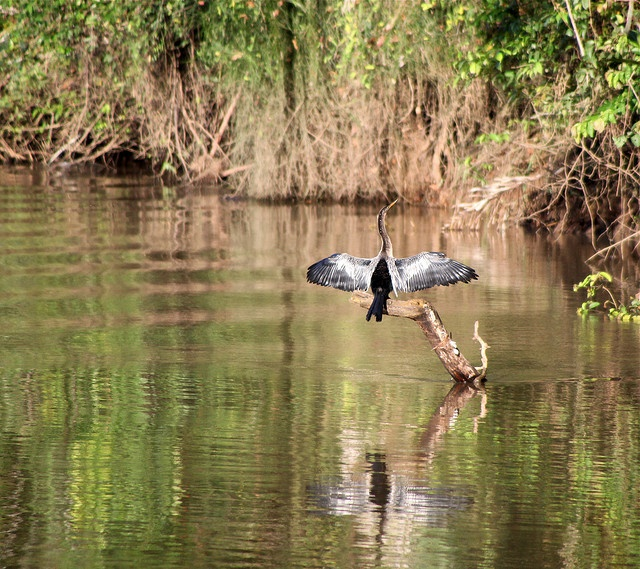
A large bird perches on a branch in front of mangroves.
A bird is perched on a branch over a lake.
A bird sits perched on a branch in the water.
A bird seated on a tree limb in a lagoon.
A bird is standing on a branch in the water